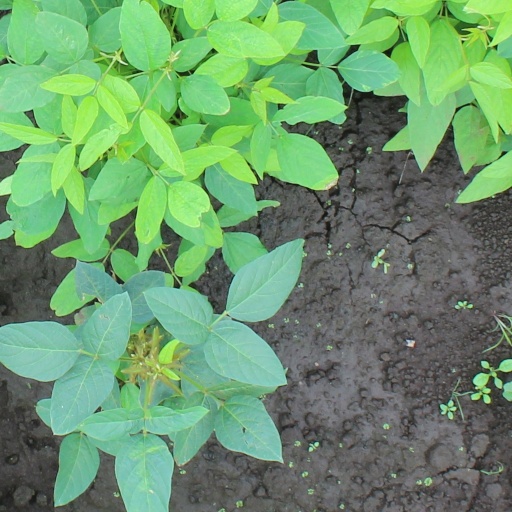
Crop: soybean